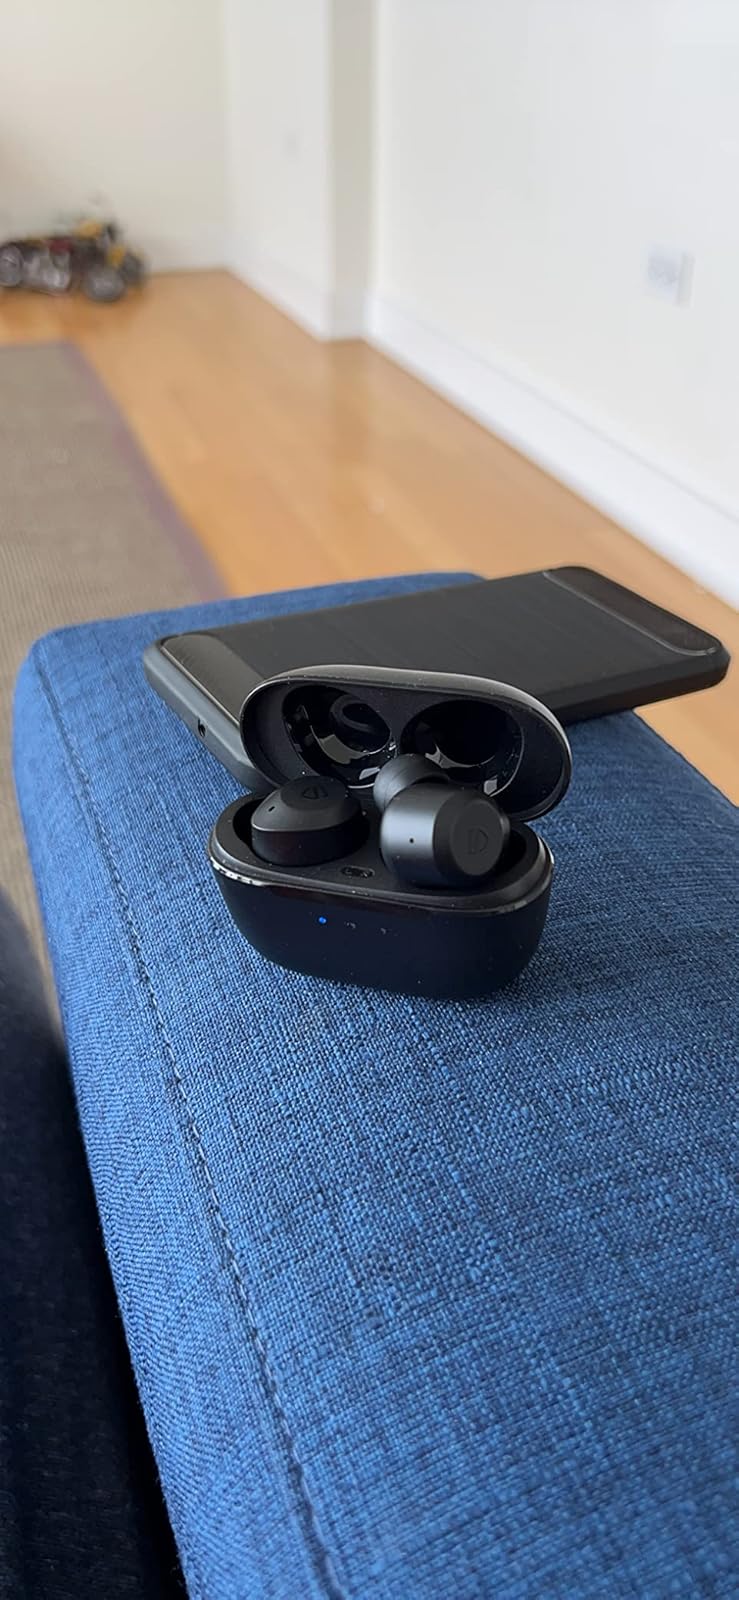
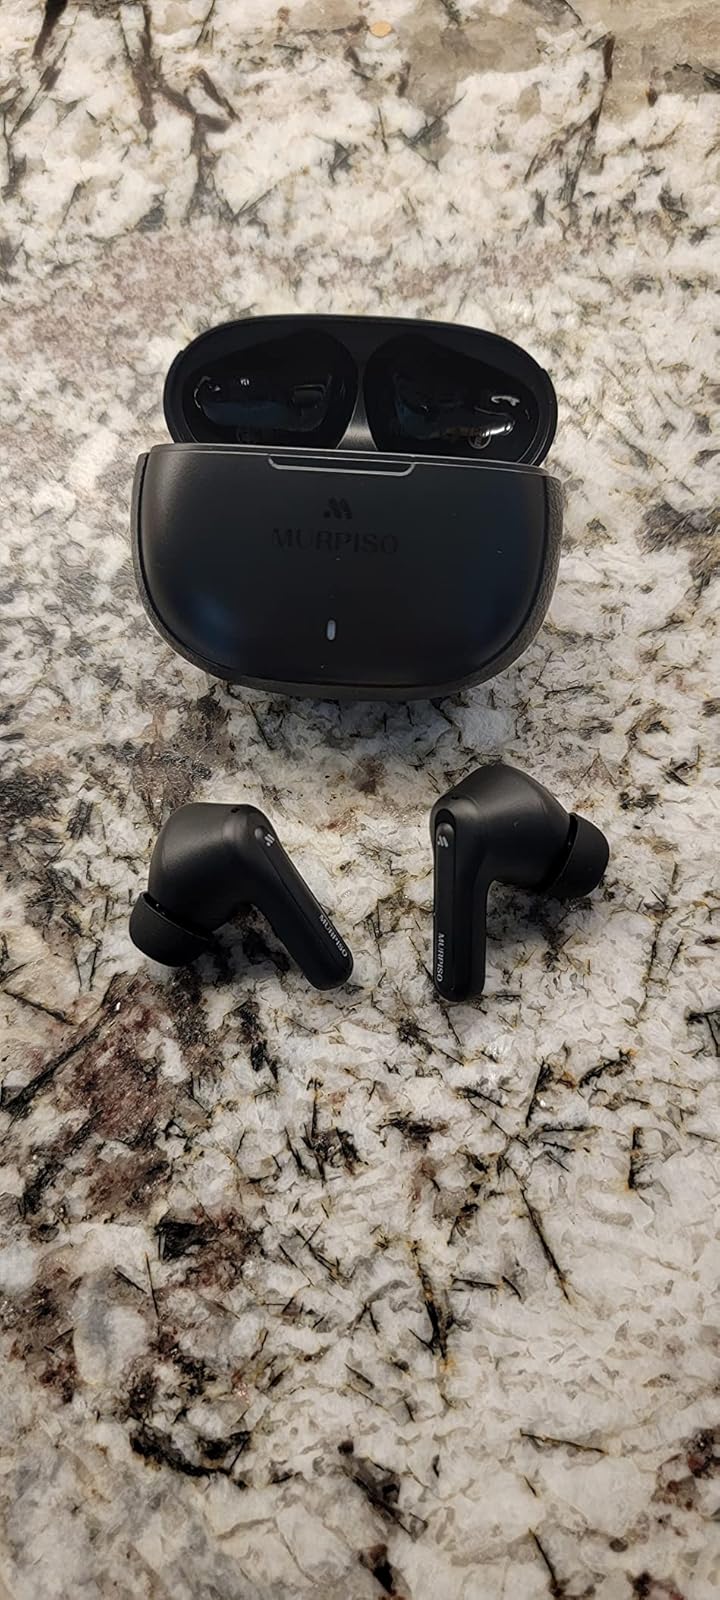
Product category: earbuds
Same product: no